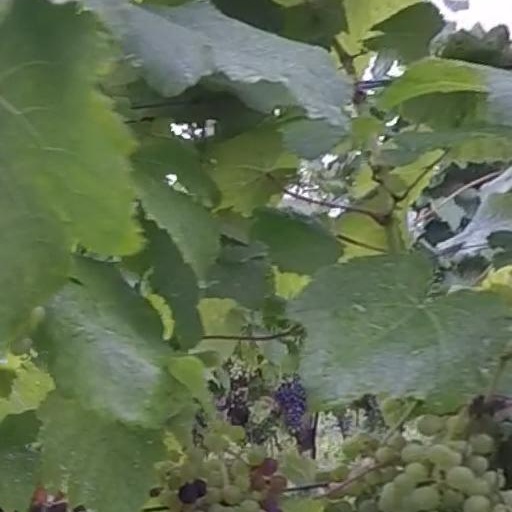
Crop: grape